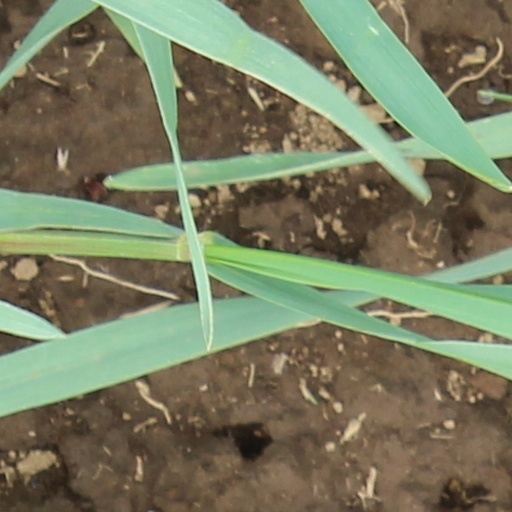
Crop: wheat